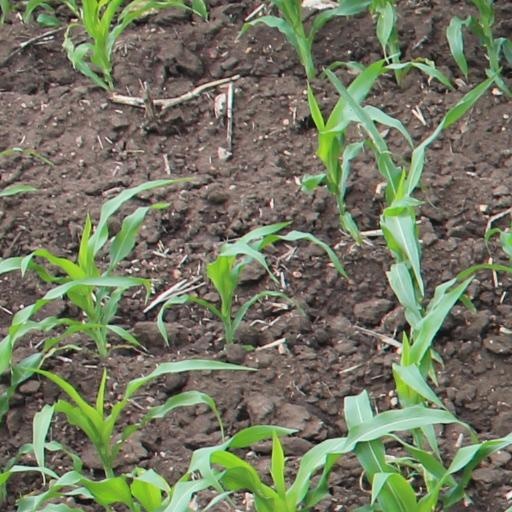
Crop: maize; corn